Birbhum district

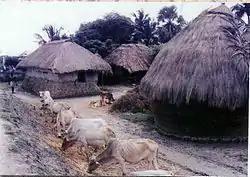
A common Birbhum village scene

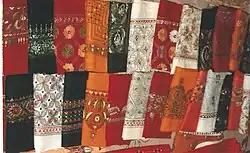
Product display of "Amar Kutir"

Birbhum is primarily an agricultural district with around 75% of the people dependent on agriculture. While of land is occupied by forests, of land is used for agricultural purposes. 91.02% of the population live in villages. Out of total 4,50,313 farmers(holding 3,20,610 hectares of land), 3,59,404 are marginal farmers(holding 1,41,813 hectares altogether), 63,374 are small farmers(holding 95,144 hectares altogether), 26,236 are semi-medium farmers(holding 76,998 hectares altogether), 1,290 are medium farmers(holding 6,215 hectare altogether), and 9 are large farmers (holding 440 hectares of land). The average size of land holding per farmer is 0.71 hectares. 6,07,172 people work as agricultural labourers in Birbhum. Major crops produced in the district include rice, legumes, wheat, corn (maize), potatoes and sugar cane. The district has thirteen cold storages. Land with irrigation facilities in 2001-02 totalled . There are five barrages, providing irrigation support. Canada Dam on the Mayurakshi river at Massanjore lies close to the border of Birbhum and the Dumka district in Jharkhand. Further down the Mayurakshi is the Tilpara Barrage at Suri.